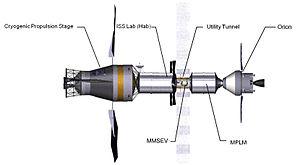
La réalisation d'une mission spatiale habitée vers Mars constitue un des objectifs à long terme fixés à l'astronautique depuis ses débuts. Initialement thème de science-fiction, il est devenu pour certains, à la suite du débarquement de l'homme sur la Lune en 1969, la prochaine étape de la conquête spatiale. Mais la réussite de ce projet demande des moyens financiers encore bien supérieurs à ceux du programme Apollo, lui-même lancé grâce à un concours de circonstances particulièrement favorable. Un vol habité vers Mars est également un défi technique et humain sans commune mesure avec une expédition lunaire : taille des vaisseaux, système de support de vie fonctionnant en circuit fermé sur de longues durées, fiabilité des équipements qui ne peuvent être réparés ou dont la redondance ne peut être systématiquement assurée, problèmes psychologiques d'un équipage confiné dans un espace restreint dans un contexte particulièrement stressant, problèmes physiologiques découlant de l'absence de gravité sur des périodes prolongées ainsi que l'effet des rayonnements sur l'organisme.